Roman Yuzepchuk

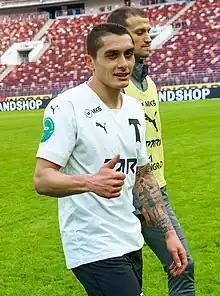
Yuzepchuk with Torpedo Moscow in 2023

Roman Nikolayevich Yuzepchuk (born 24 July 1997) is a Belarusian footballer who plays as a right-back or right midfielder for Dynamo Brest and the Belarus national team.